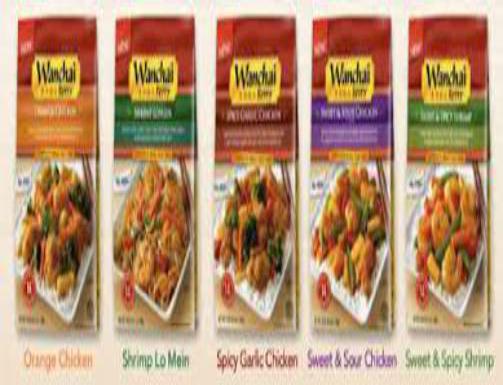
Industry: Food